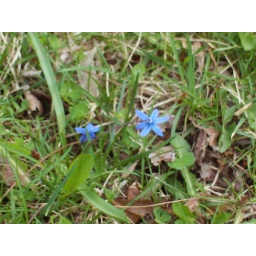
I found these curious blue flowers growing around in the grass. I love the color!